Kevin Rudd

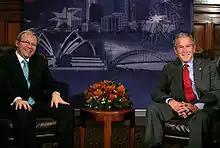
Rudd and US President George W. Bush meet at APEC Australia 2007 in Sydney

As the parliament's first order of business, on 13 February 2008, Rudd gave a national apology to Indigenous Australians for the "stolen generations". The apology, for the policies of successive parliaments and governments, passed unanimously as a motion by both houses of parliament. Rudd pledged the government to bridging the gap between Indigenous and Non-Indigenous Australian health, education and living conditions, and in a way that respects their rights to self-determination. During meetings held in December 2007 and March 2008 the Council of Australian Governments (COAG) adopted six targets to improve the wellbeing of Indigenous Australians over the next five to twenty years. As of 2016, there have been eight Closing the Gap Reports presented to Parliament, providing data in areas that previously had none and updates on progress.